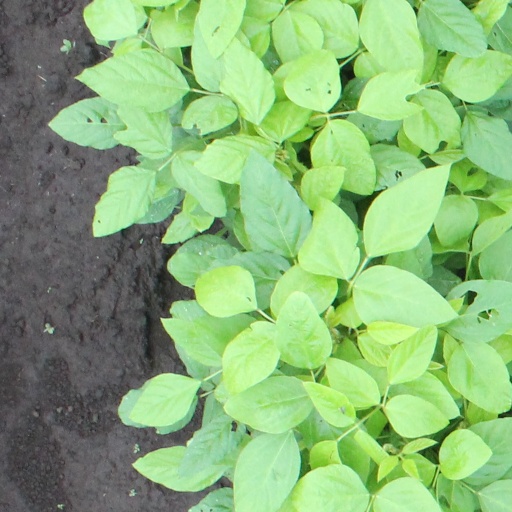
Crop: soybean